Audrey Flack

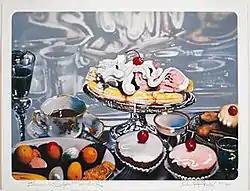
Audrey Flack, "Banana Split Sundae", 1981. Minneapolis Institute of Art

Flack's early work in the 1950s was abstract expressionist; one such painting paid tribute to Franz Kline. The ironic kitsch themes in her early work influenced Jeff Koons. But gradually, Flack became a New Realist and then evolved into photorealism during the 1960s. Her move to the photorealist style was in part because she wanted her art to communicate to the viewer. She was the first photorealist painter to be added to the collection of the Museum of Modern Art in 1966. Between 1976 and 1978 she painted her Vanitas series, including the iconic piece Marilyn.